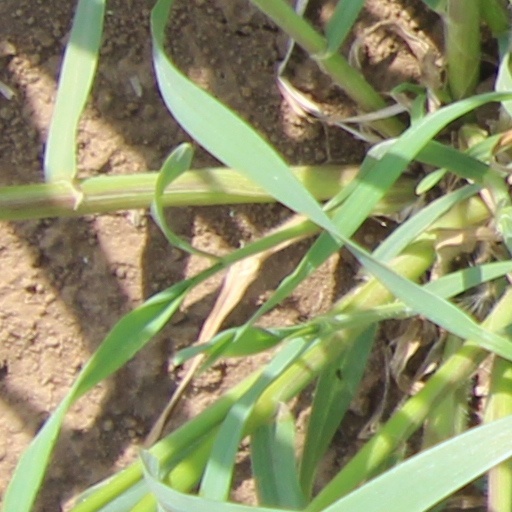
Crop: wheat